List of Los Angeles Kings award winners

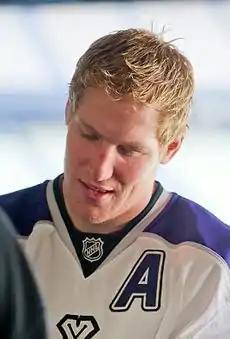
Matt Greene shares the most amount of awards with Dave Taylor.

The Ace Bailey Memorial Award is given annually to the Kings most inspirational player as determined by Kings players. It is named for former Kings Director of Pro Scouting Garnet "Ace" Bailey who died when United Airlines Flight 175 crashed into the World Trade Center in New York City during the September 11 attacks. Dave Taylor and Matt Greene both won the award six times during their Kings career.